James Megellas

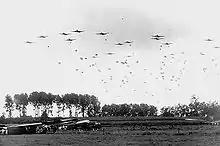
The 82nd Airborne Division drops near Grave (National Archives)

Megellas took part in the crossing of the Waal River near Nijmegen, where the American forces crossed the river in flimsy boats while under heavy machine gun fire. On September 30, in Holland, Megellas single-handedly attacked a German observation post and machine gun nest. For displaying extraordinary heroism that day, he was awarded the U.S. military's second-highest decoration, the Distinguished Service Cross. On December 20, for defeating the enemy at the base of a hill and rescuing one of his wounded men near Cheneux, Belgium, Megellas was awarded the Silver Star.